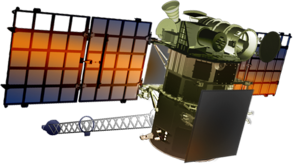
Deep Space Climate Observatory, en français Observatoire du climat depuis l'espace lointain, anciennement programme Triana, surnommé de manière non officielle GoreSat, connu également sous son acronyme DSCOVR, est un satellite scientifique développé par la NASA à partir de 1998 en réponse à une demande d'Al Gore à l'époque où celui-ci était vice-président démocrate des États-Unis. DSCOVR est lancé le 11 février 2015. Positionné au point de Lagrange L₁ situé à une distance d'un million et demi de kilomètres de la Terre dans la direction du Soleil, il fournit des informations sur le vent solaire, en jouant un rôle important dans le domaine de la météorologie spatiale, et fournit en permanence une vue complète, en temps réel, de la face éclairée de la Terre, mises à disposition sur Internet.